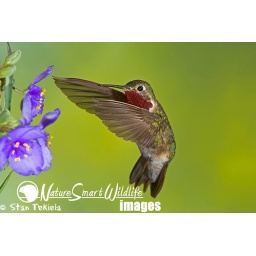
Broad-tailed Hummingbird, Selasphorus platycercus adult male at blue flowers, taken in Colorado Springs, CO